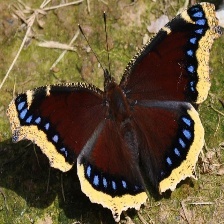
Species: MOURNING CLOAK
Butterfly family (ImageNet category): admiral